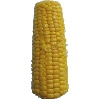
Label: corn